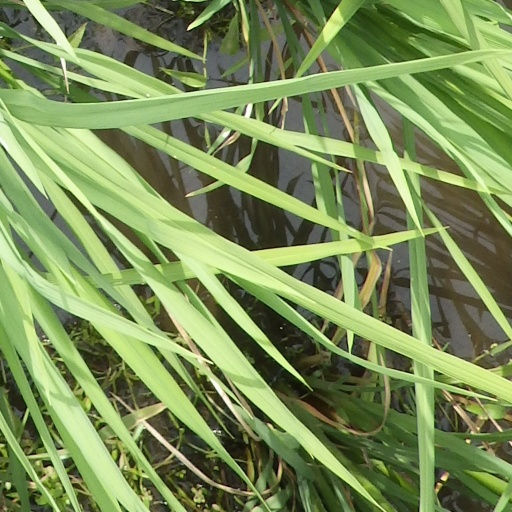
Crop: rice